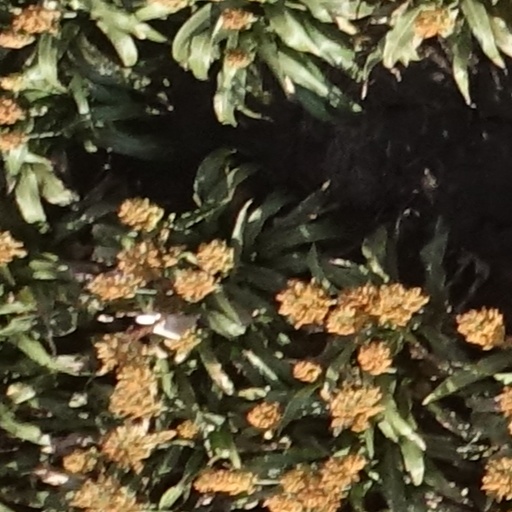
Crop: sorghum